1919 Luxembourg referendum

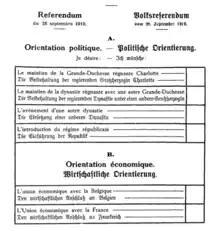
Referendum questions in French and German

A double referendum took place in Luxembourg on 28 September 1919. Voters were asked questions on their preferred head of state and whether there should be an economic union with either France or Belgium. The majority voted to retain Grand Duchess Charlotte as head of state, and for economic union with France.